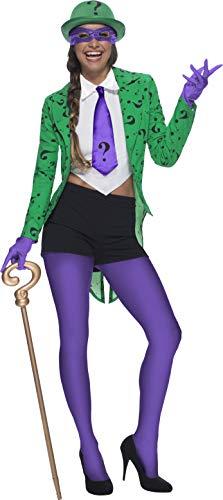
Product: Charades DC Comics Riddler Women's Costume
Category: Clothing, Shoes & Jewelry | Costumes & Accessories | Women | Costumes & Cosplay Apparel | Costumes
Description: Includes: Shorts, Printed Jacket, Tights, Dickie Shirt, Tie W/Printed "", Gloves, Hat, Mask.
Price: $129.99